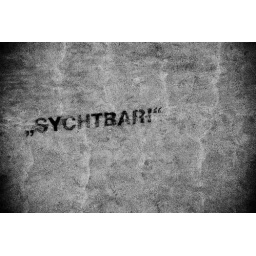
I've found this graffiti on a house wall somewhere in the streets of Vienna.